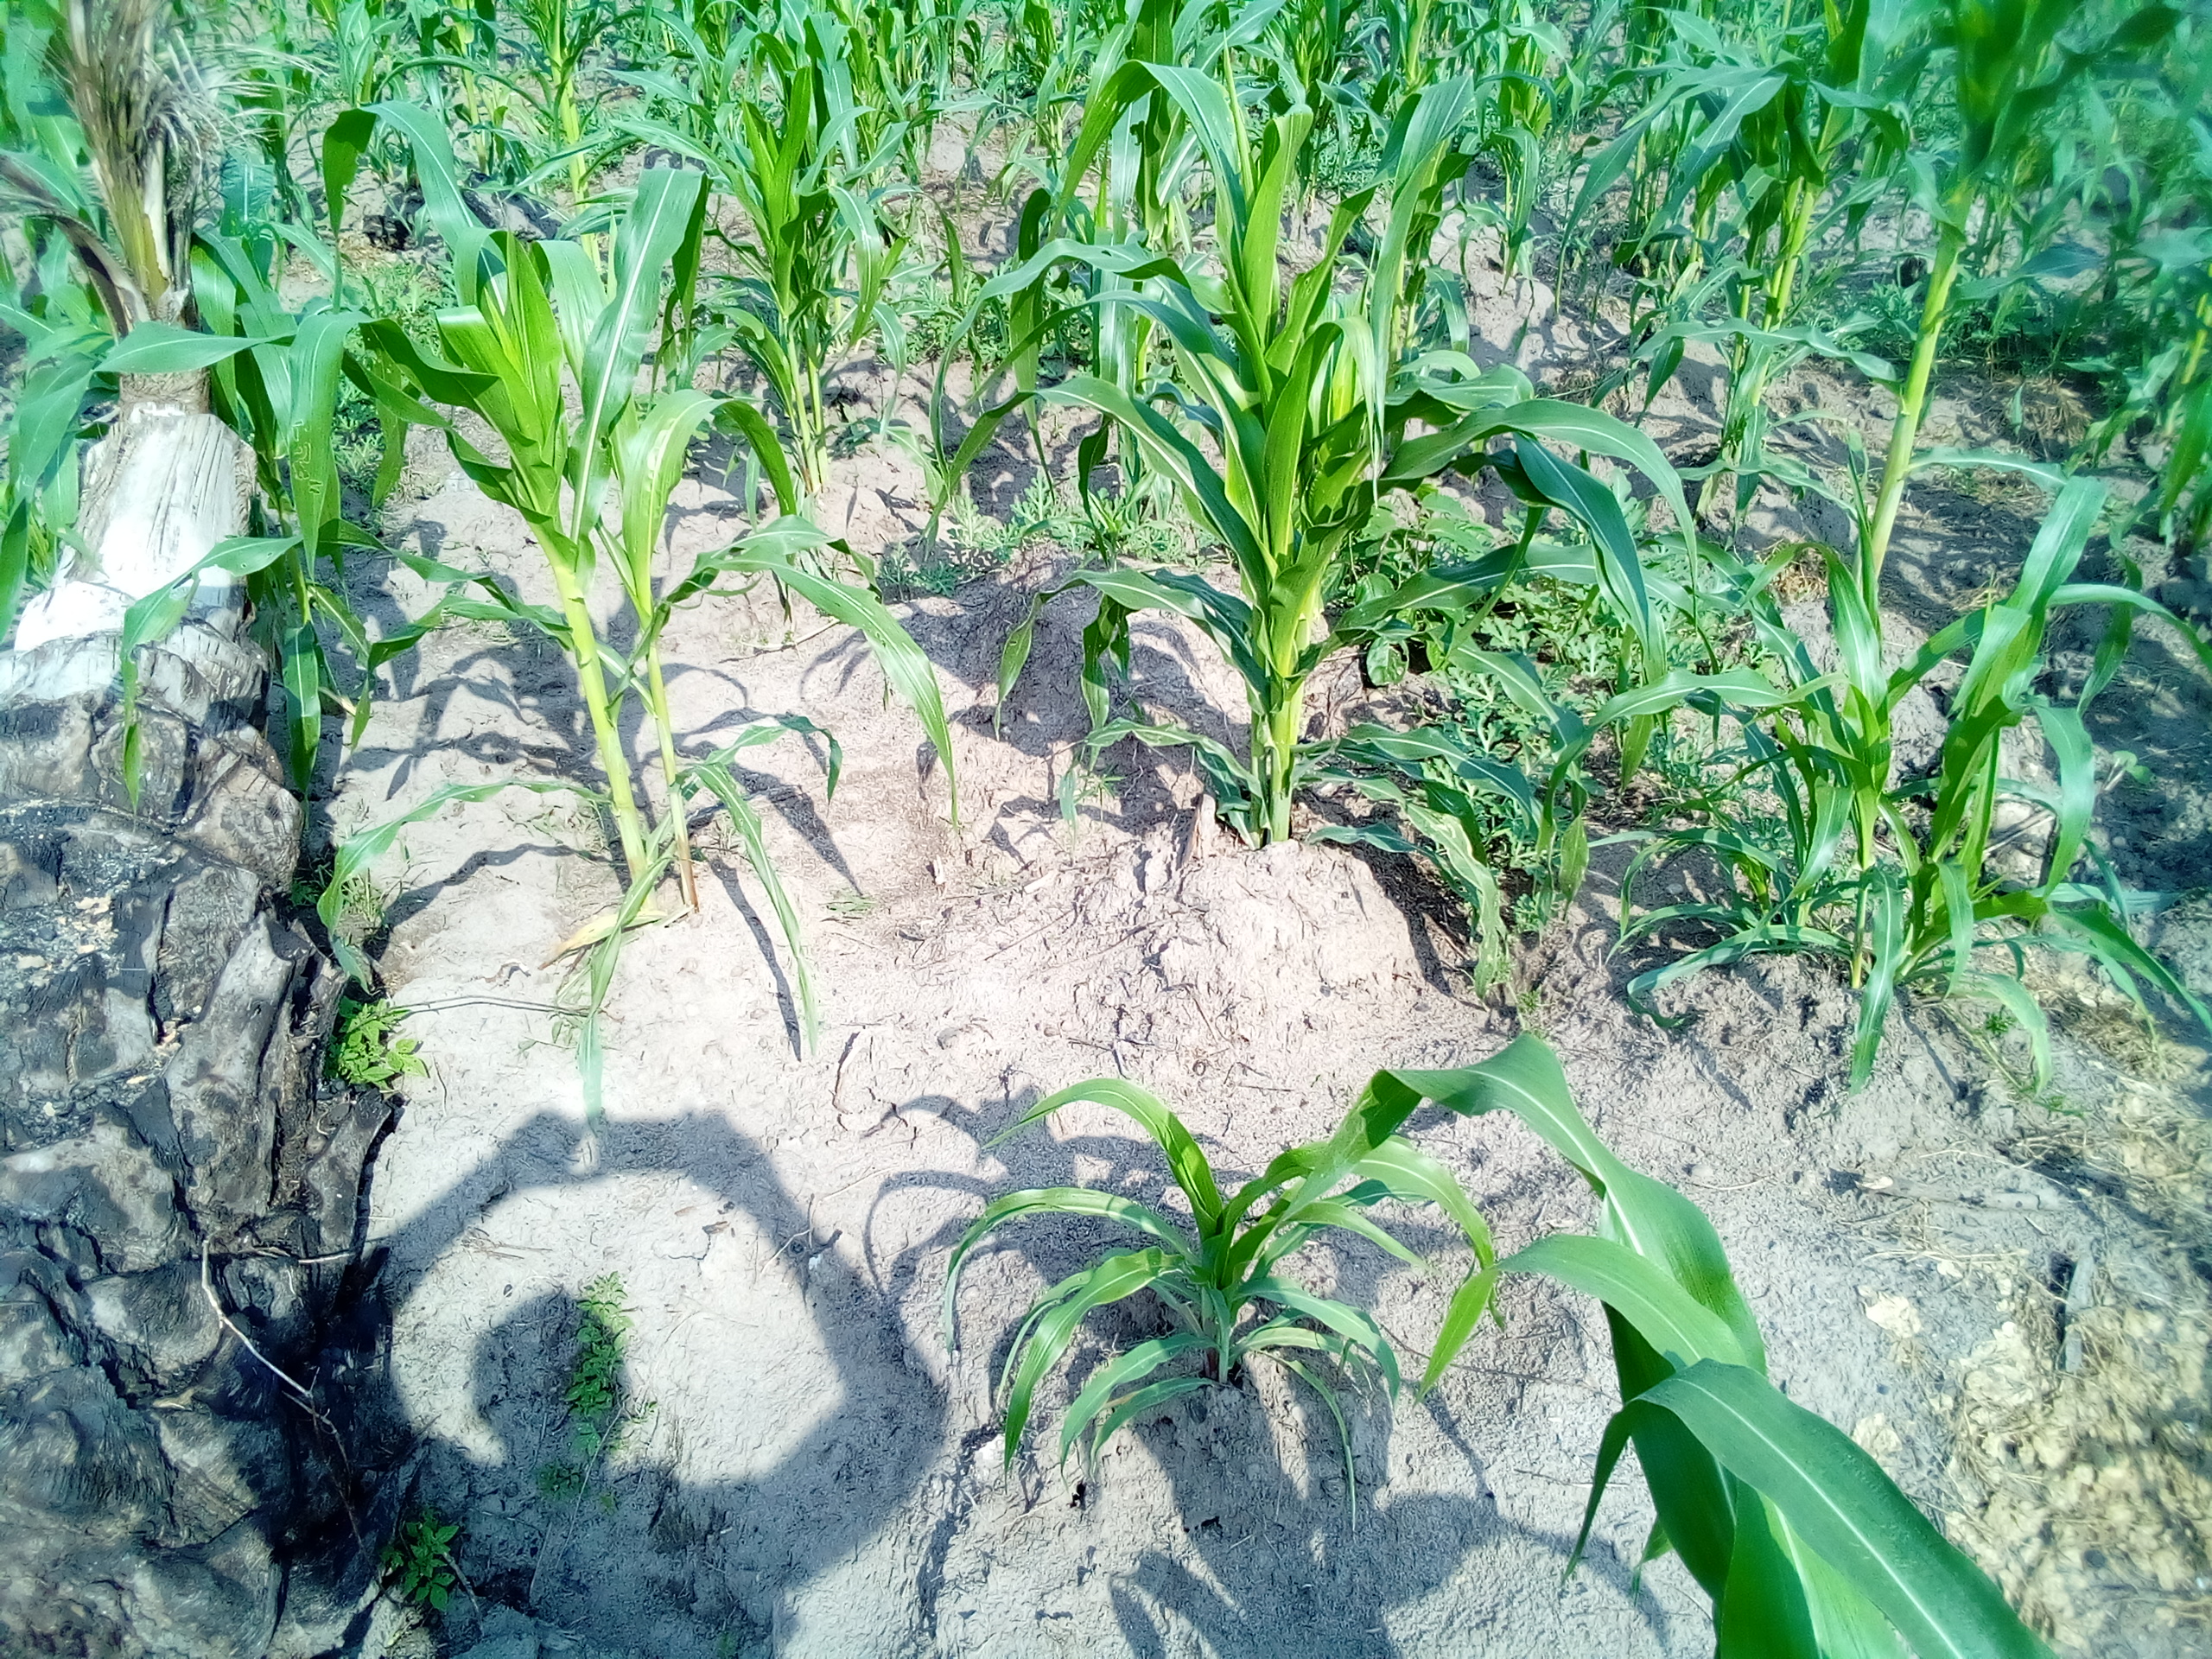
Label: healthy